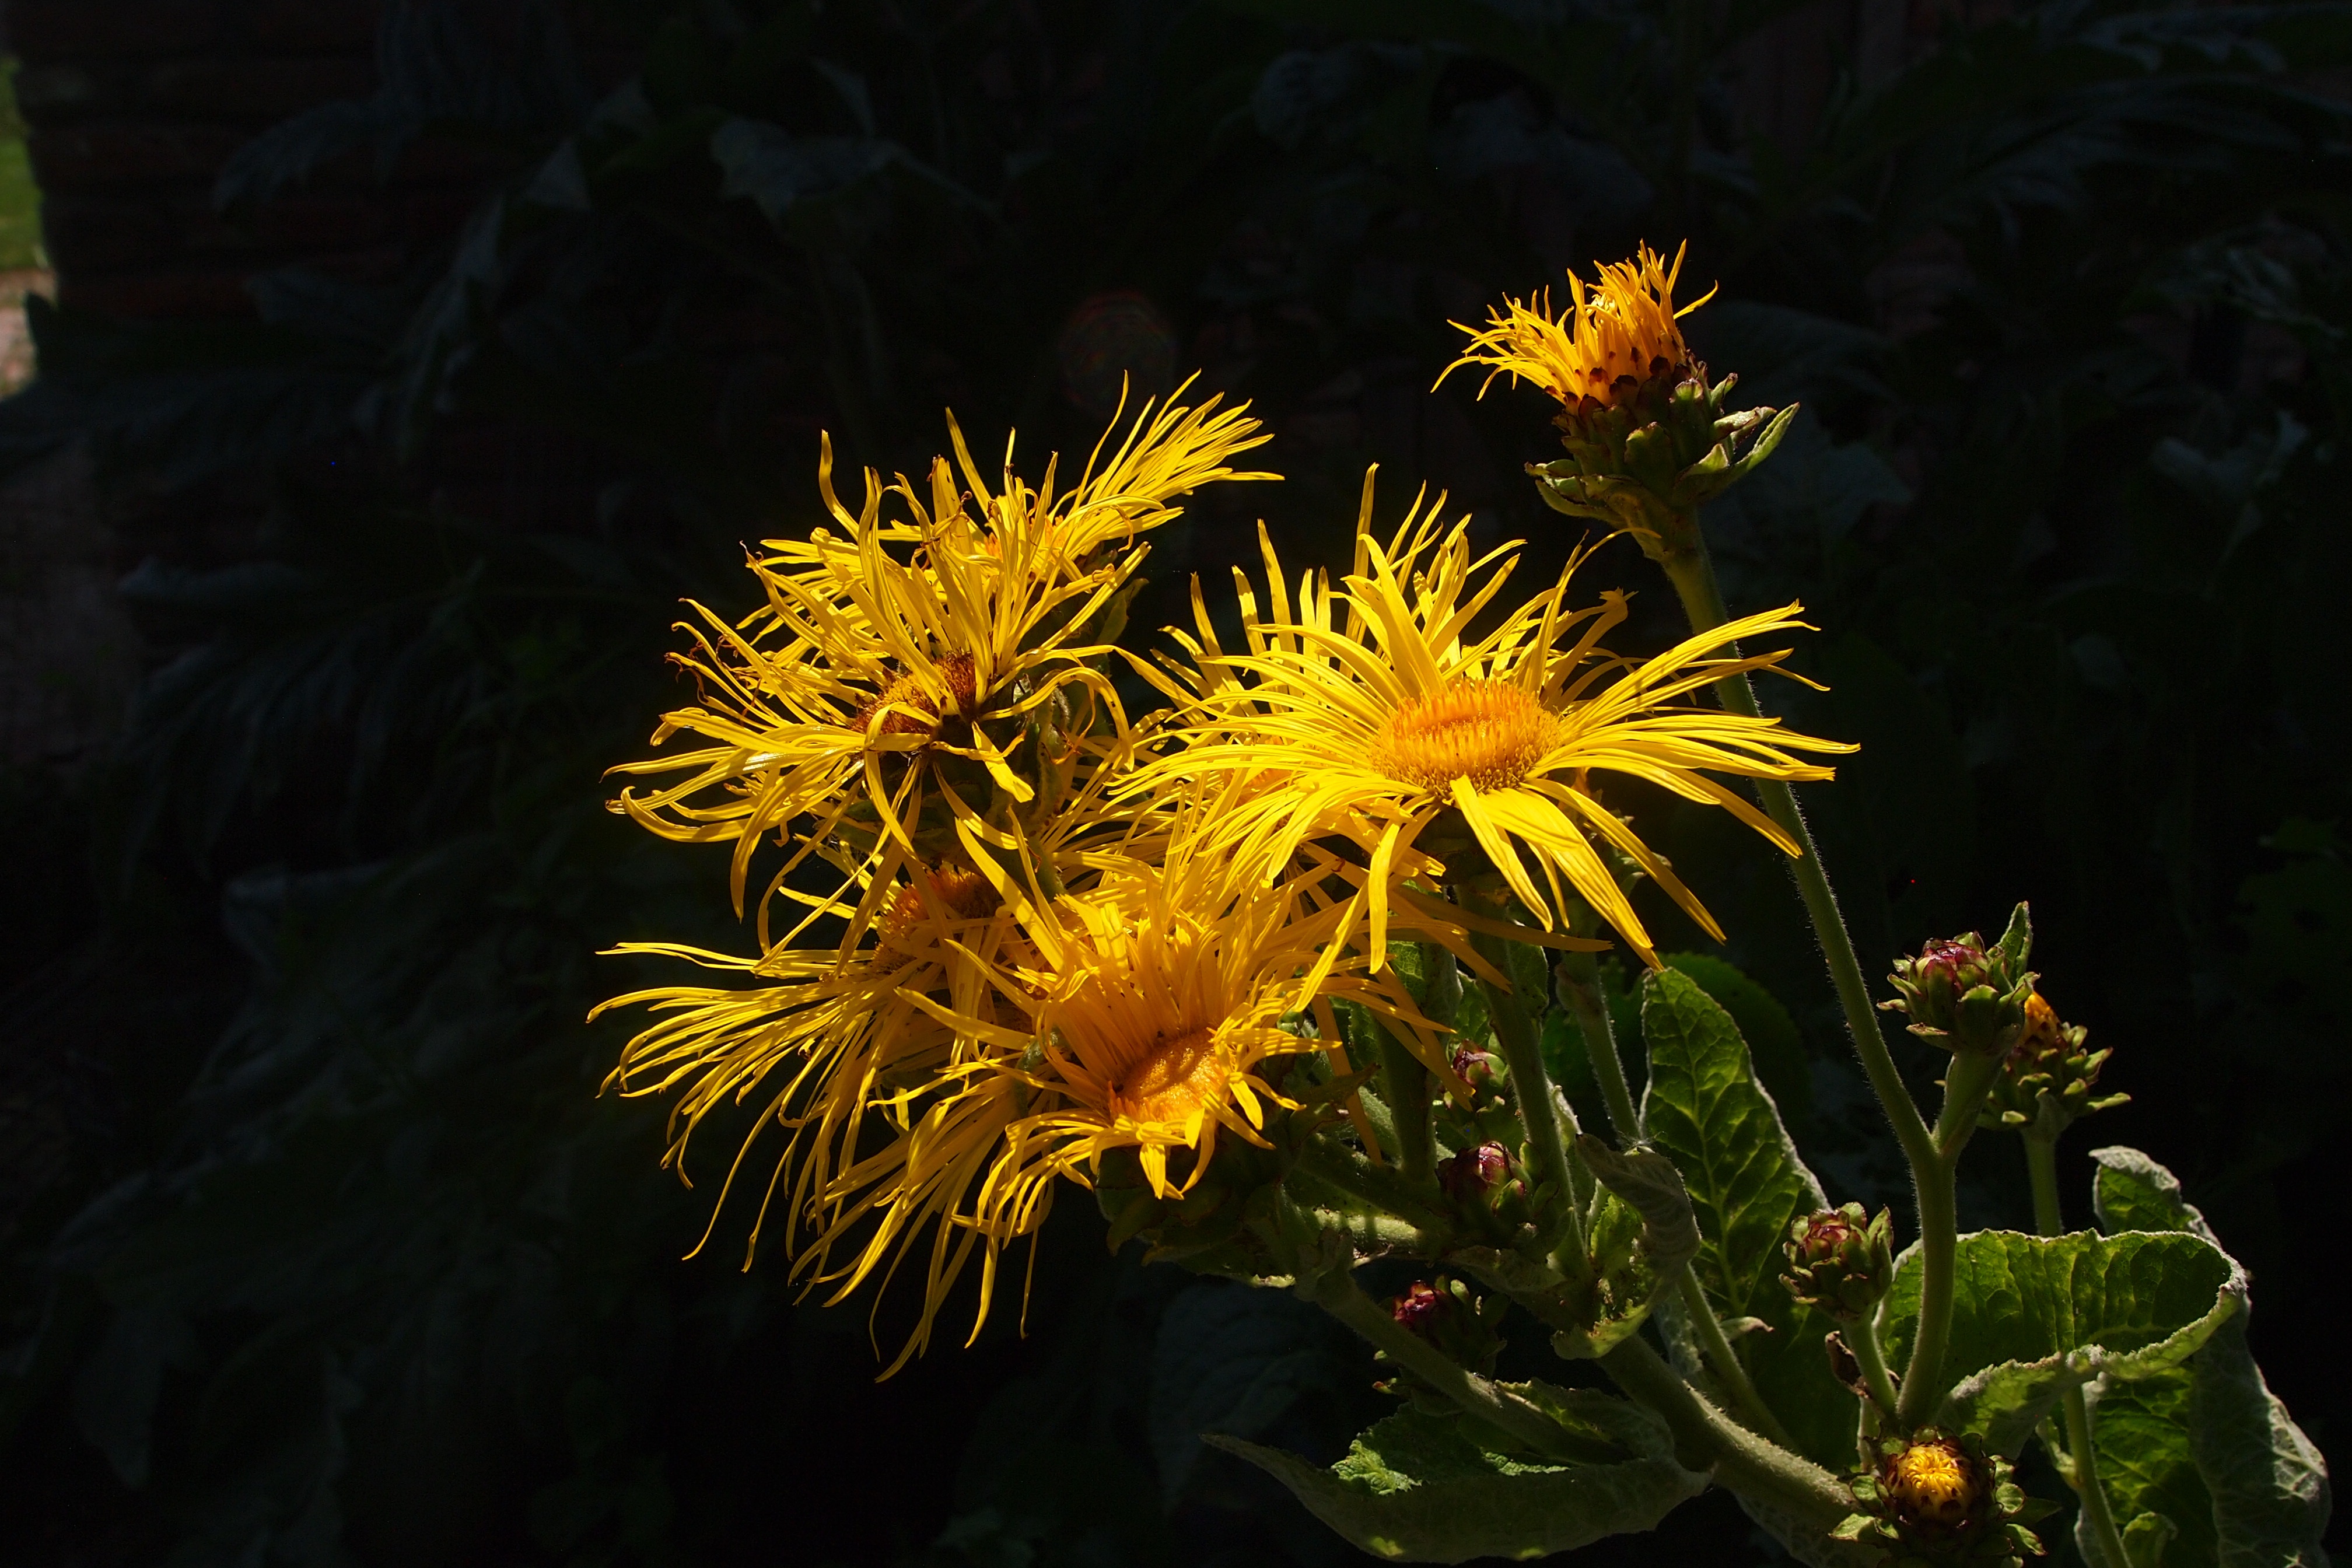
nature, plant, sunlight, leaf, flower, green, autumn, botany, yellow, garden, flora, yellow flower, wildflower, in bloom, petals, flourish, macro photography, flowering plant, daisy family, land plant